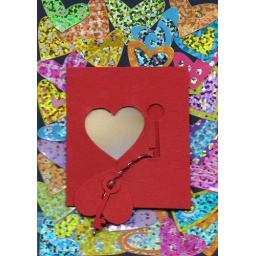
ATC for trade the red card in center opens the paper heart and key are tied to a cotton string